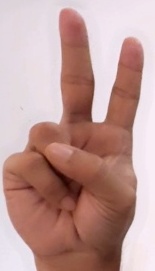
ASL sign: V